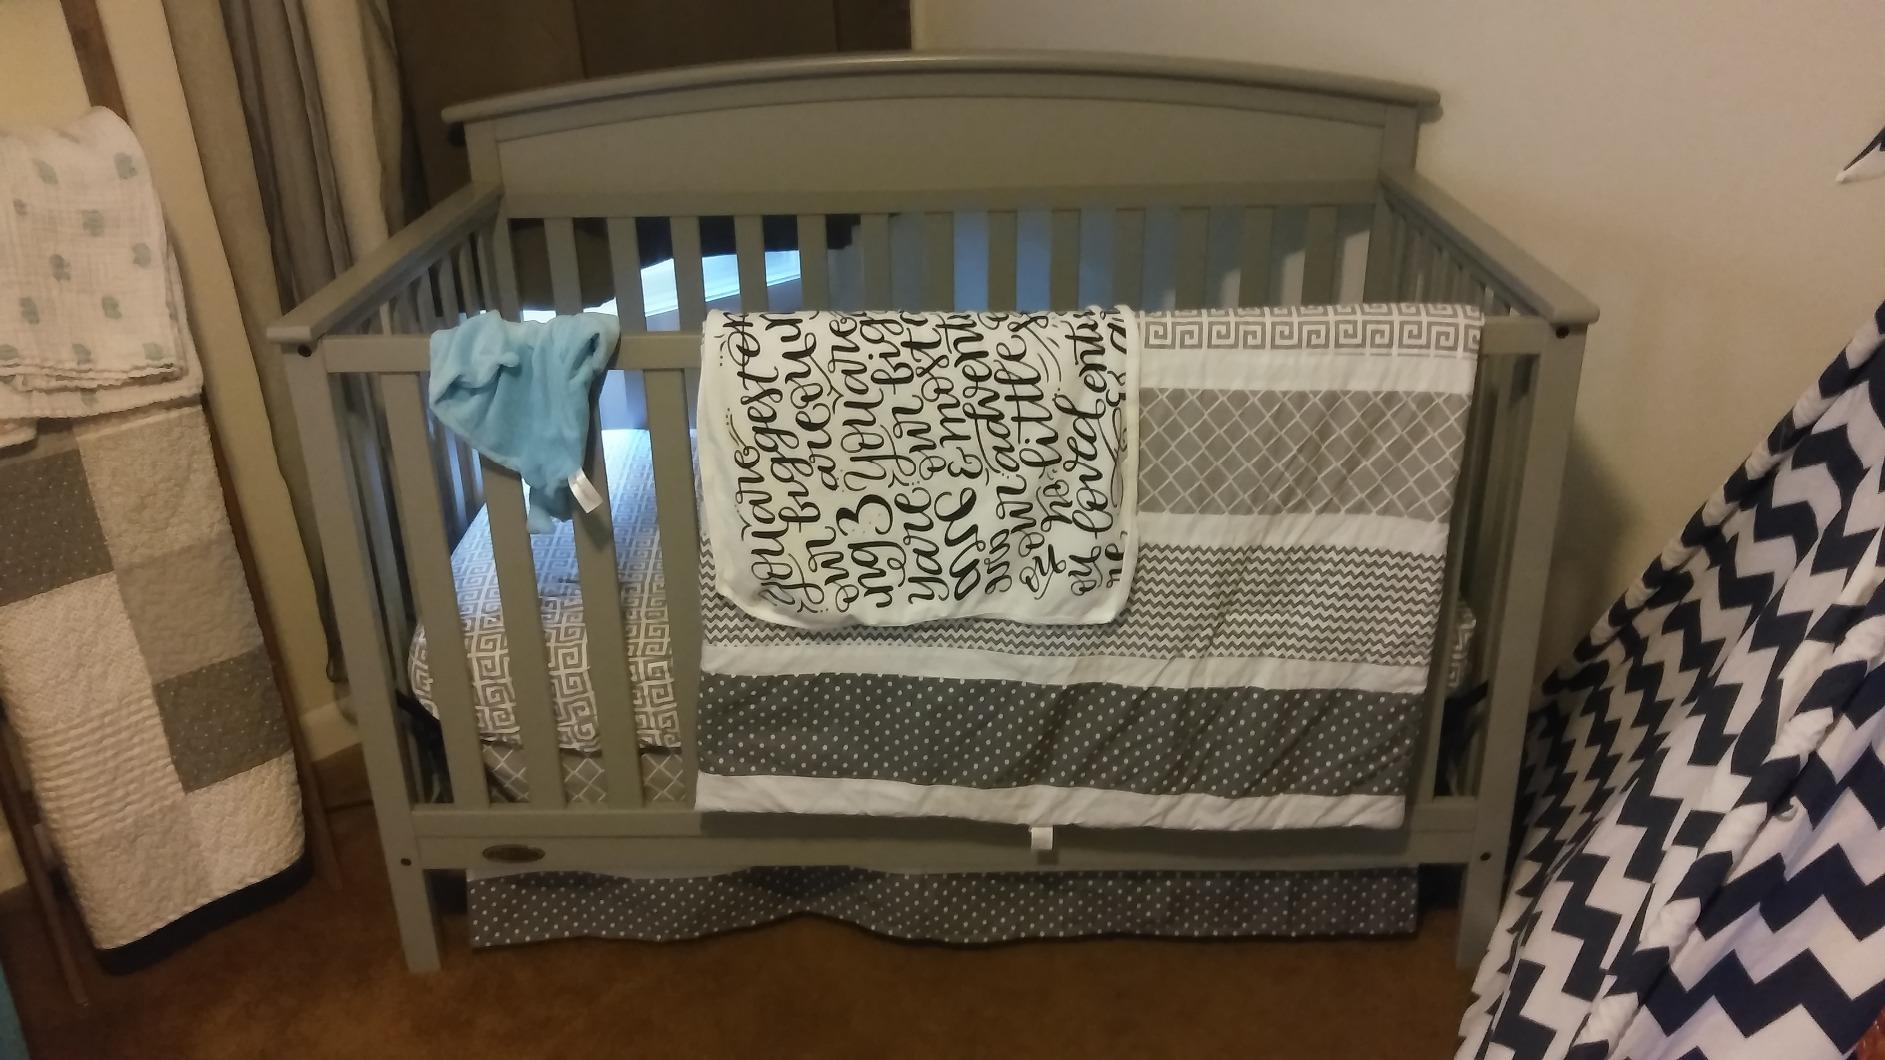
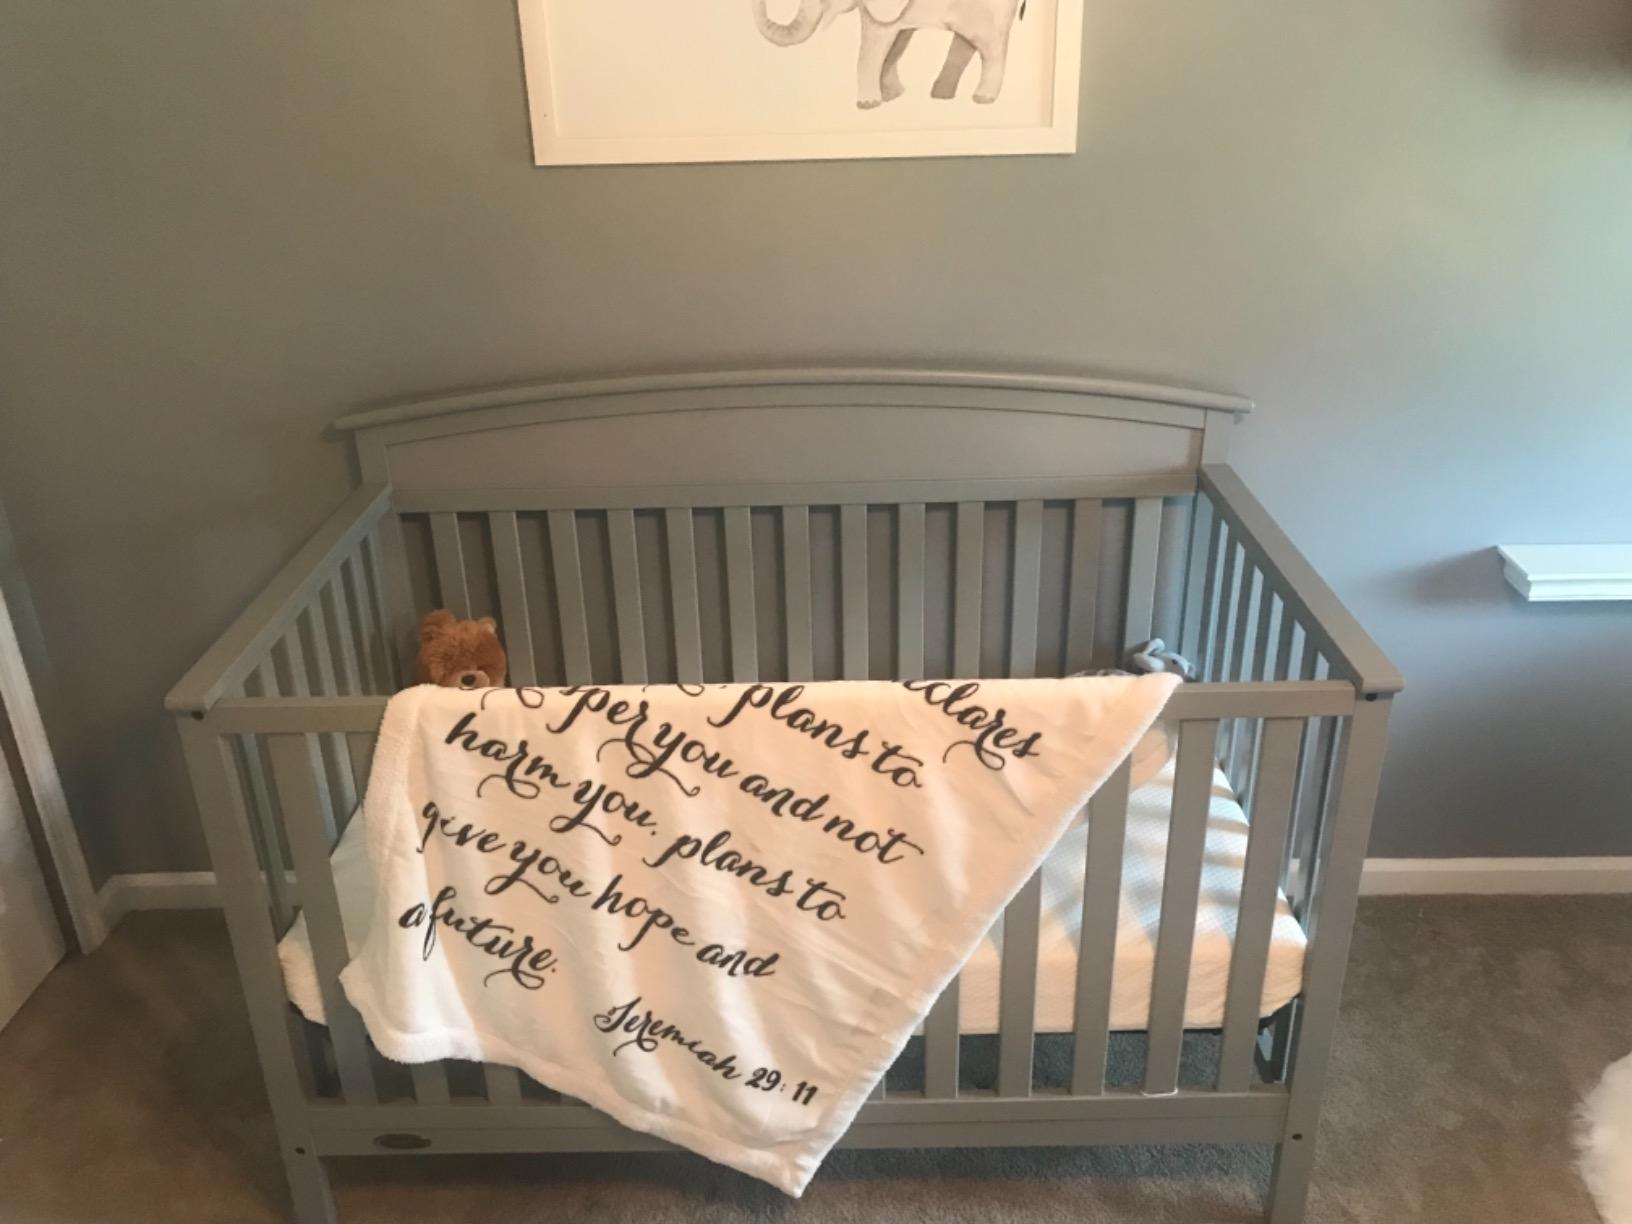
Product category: products_crib
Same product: yes